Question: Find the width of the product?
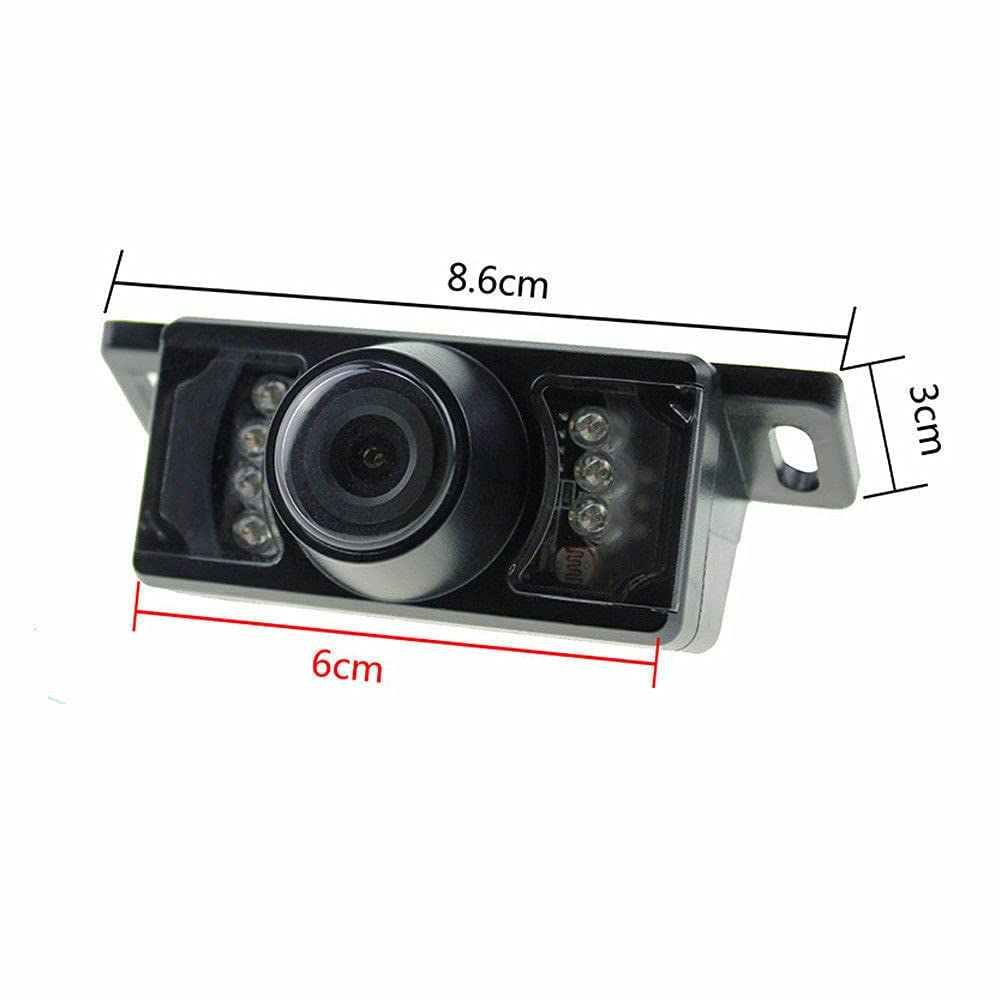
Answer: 3.0 centimetre